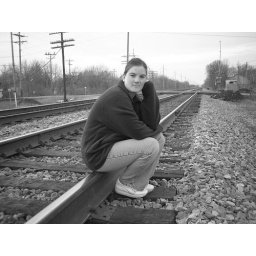
These train tracks were by my house